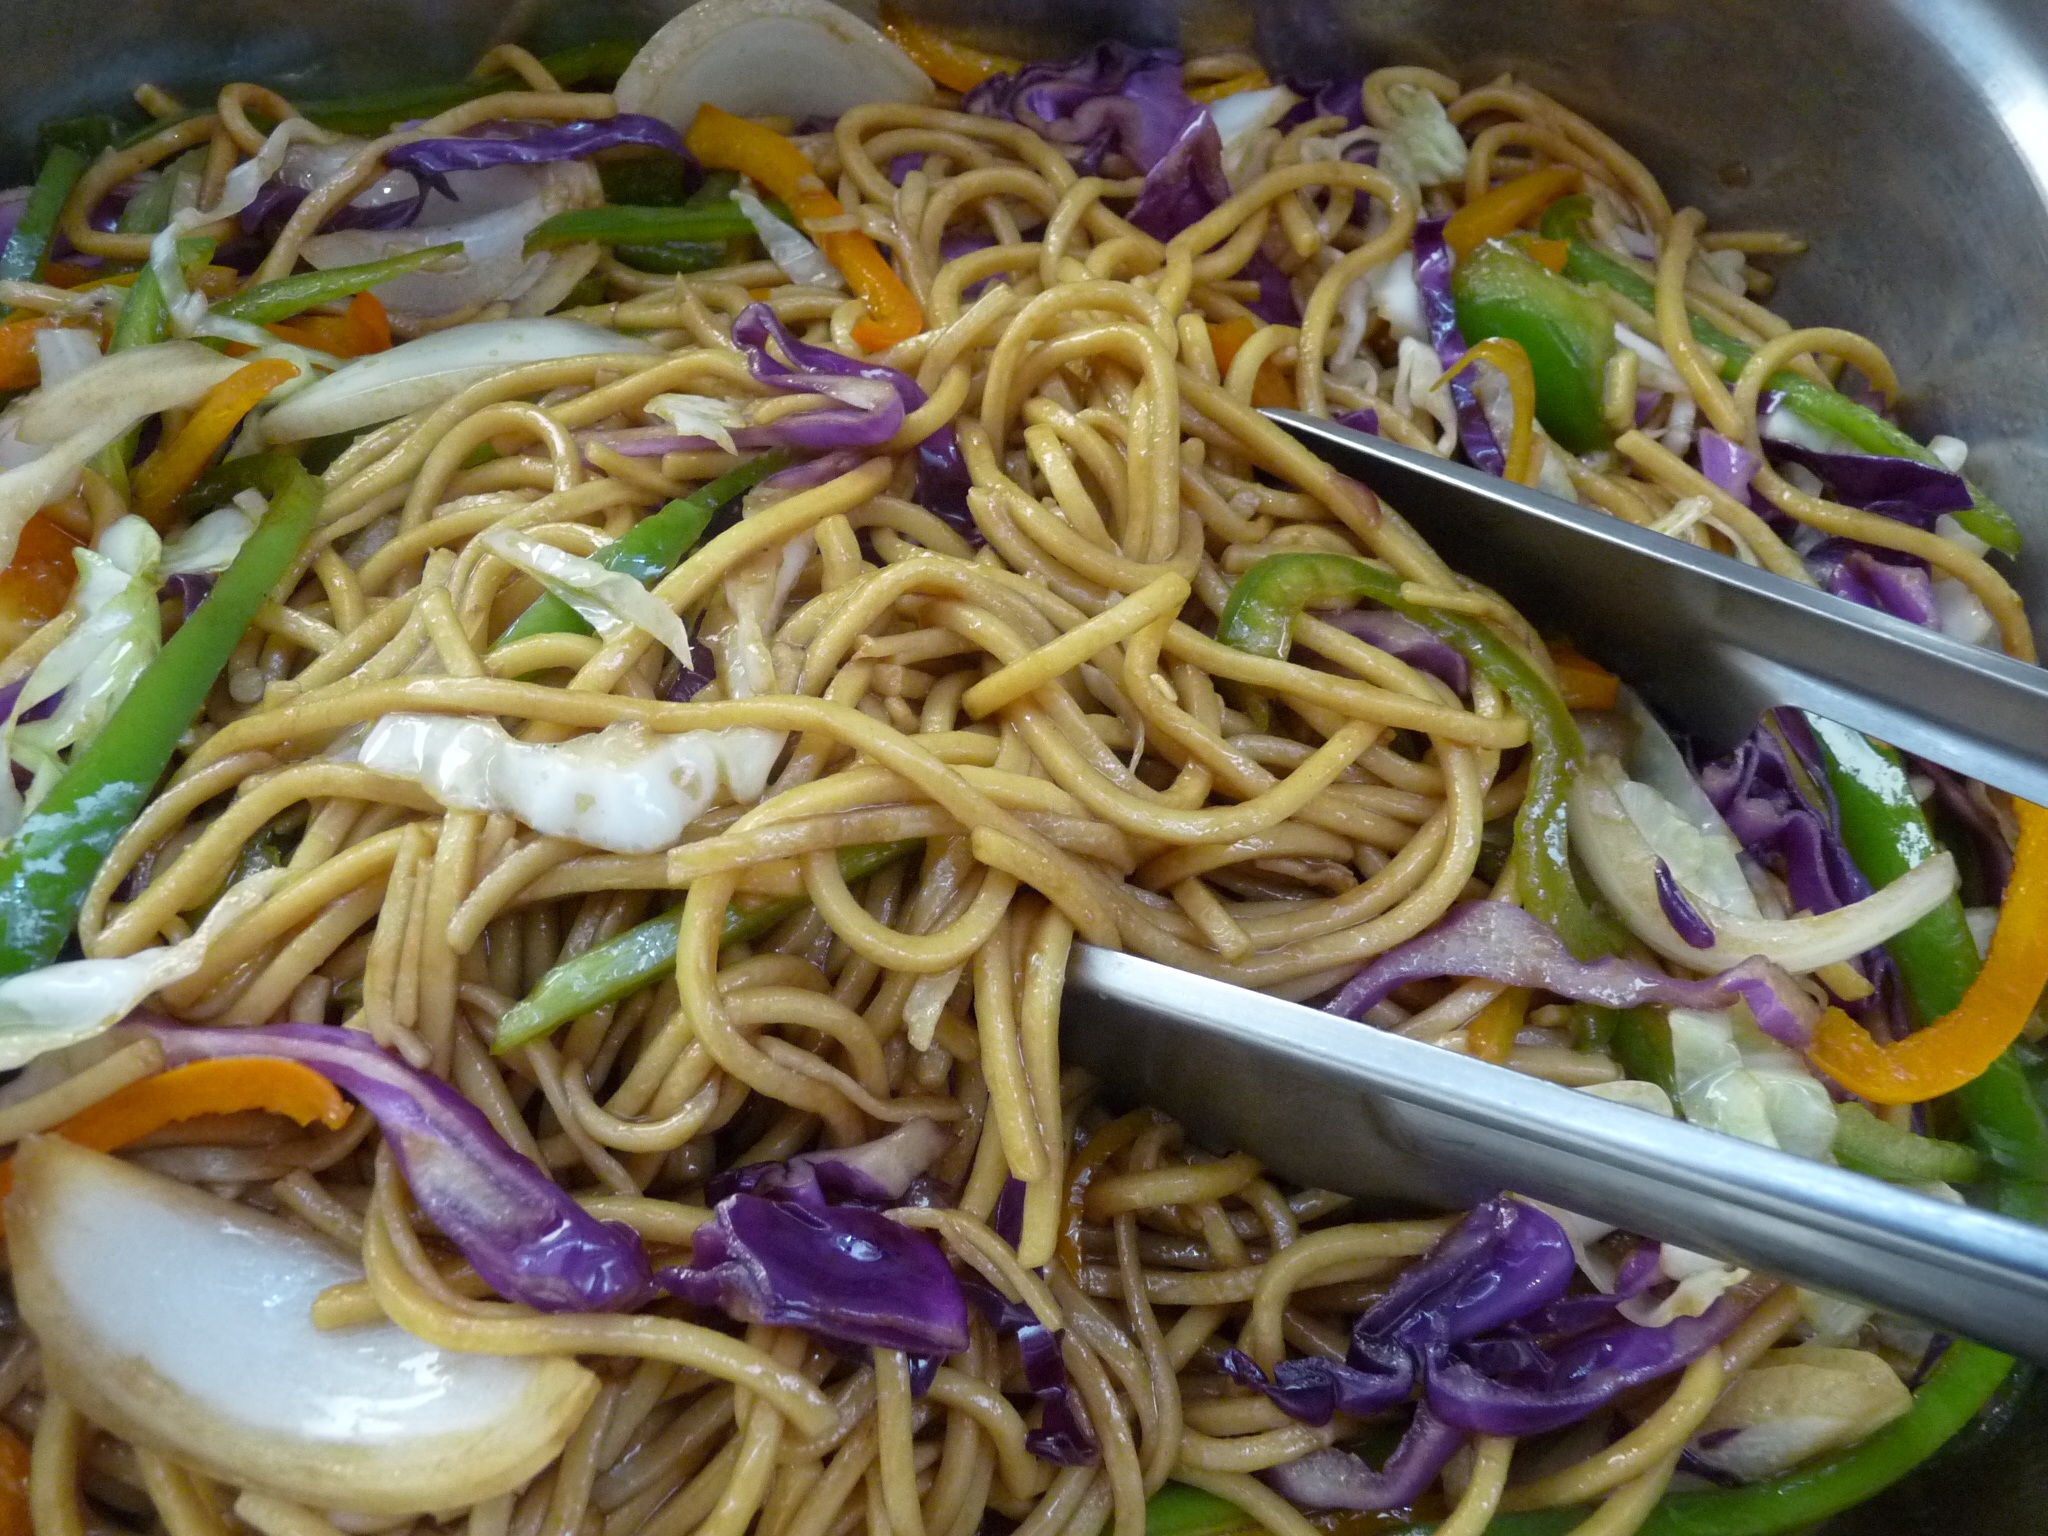
dish, food, cuisine, pasta, noodle, asian food, oriental, chinese noodles, chicken chow mein, pancit, chow mein, yakisoba, fried noodles, noodle soup, hokkien mee, mie goreng, yaki udon, lo mein, bakmi